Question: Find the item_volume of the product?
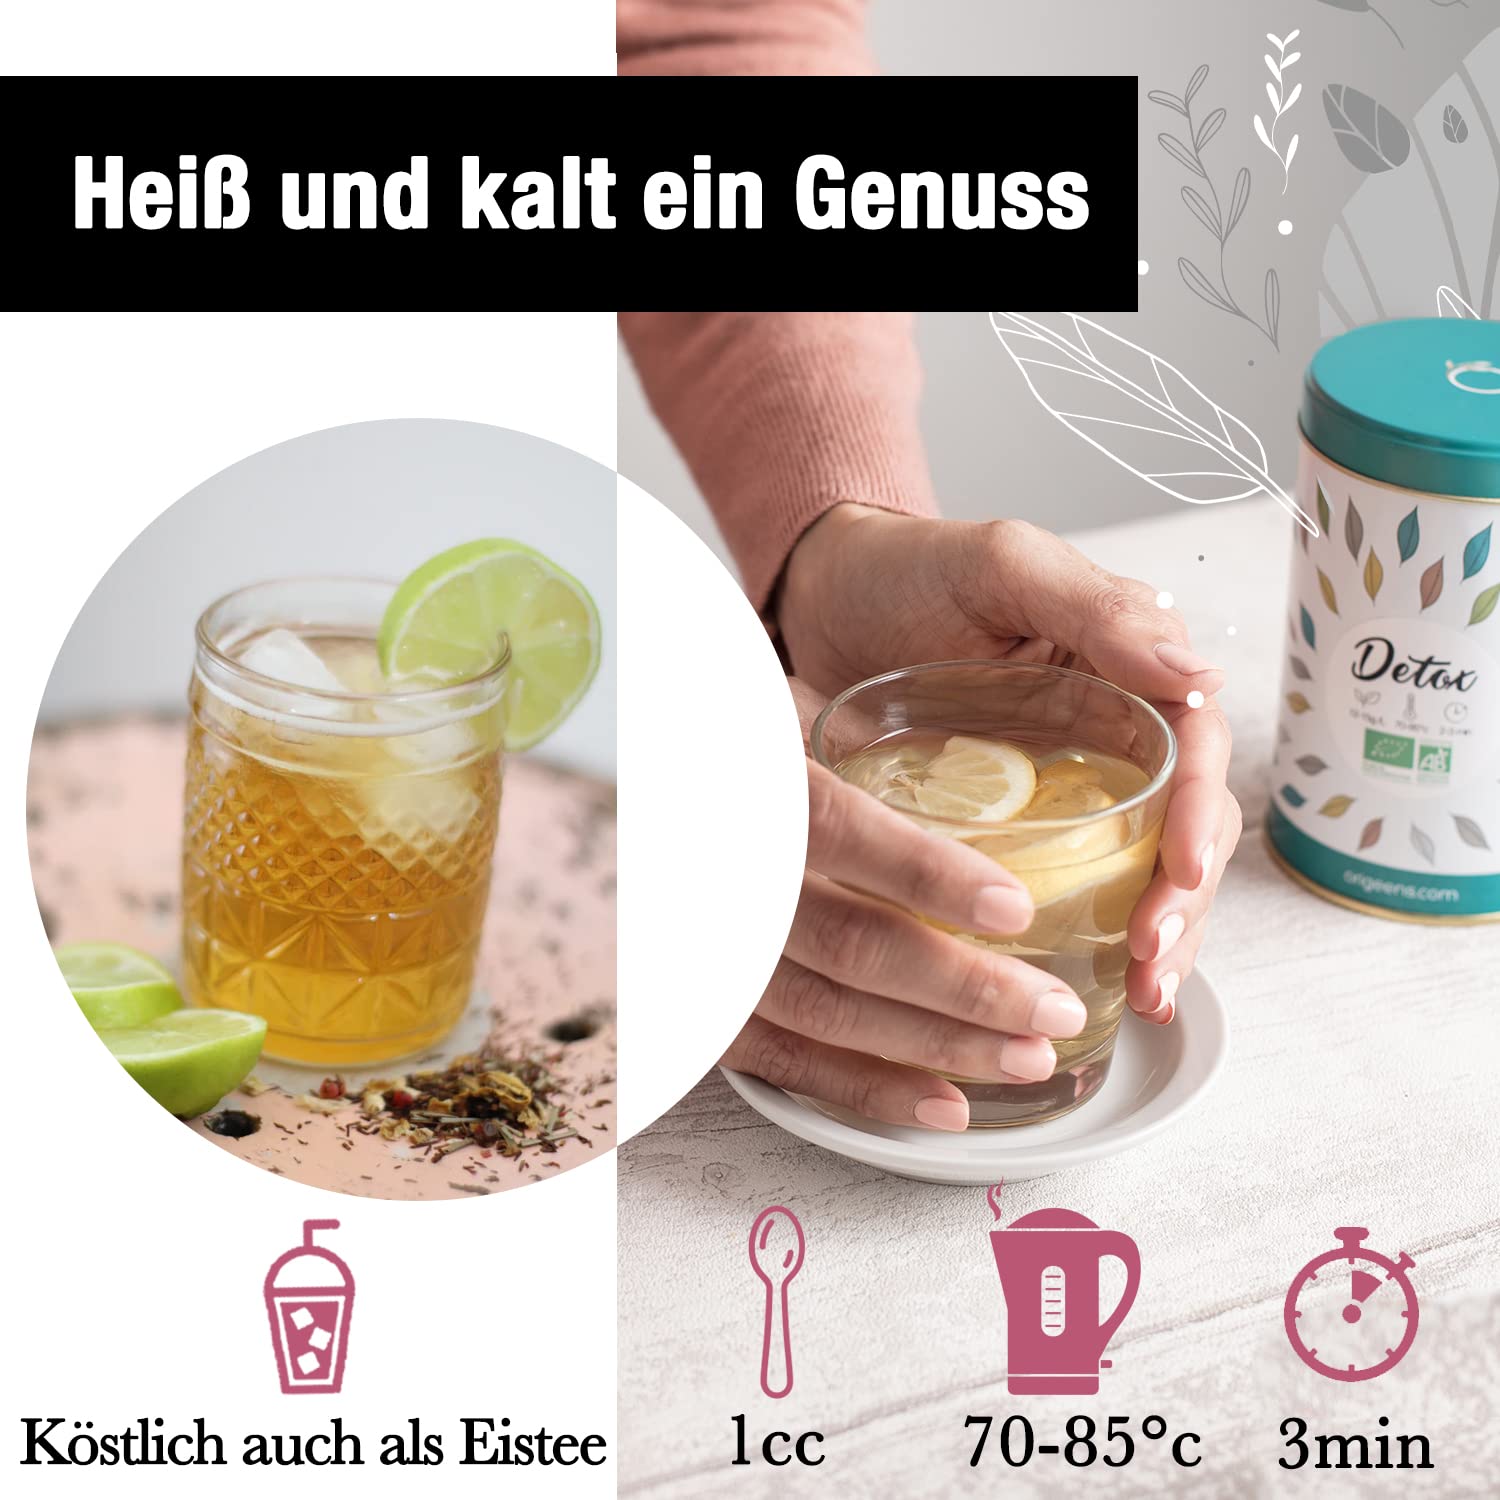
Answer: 1.0 millilitre